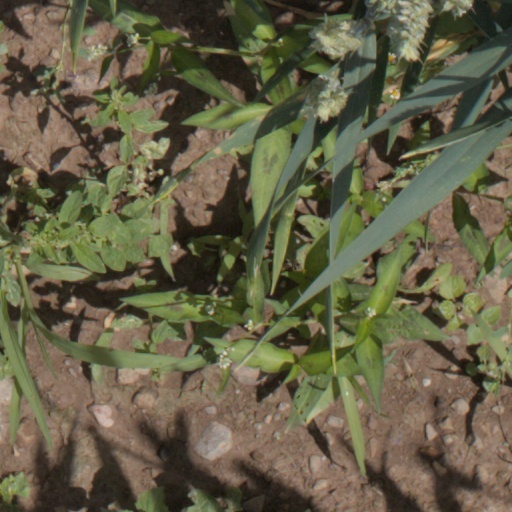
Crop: wheat